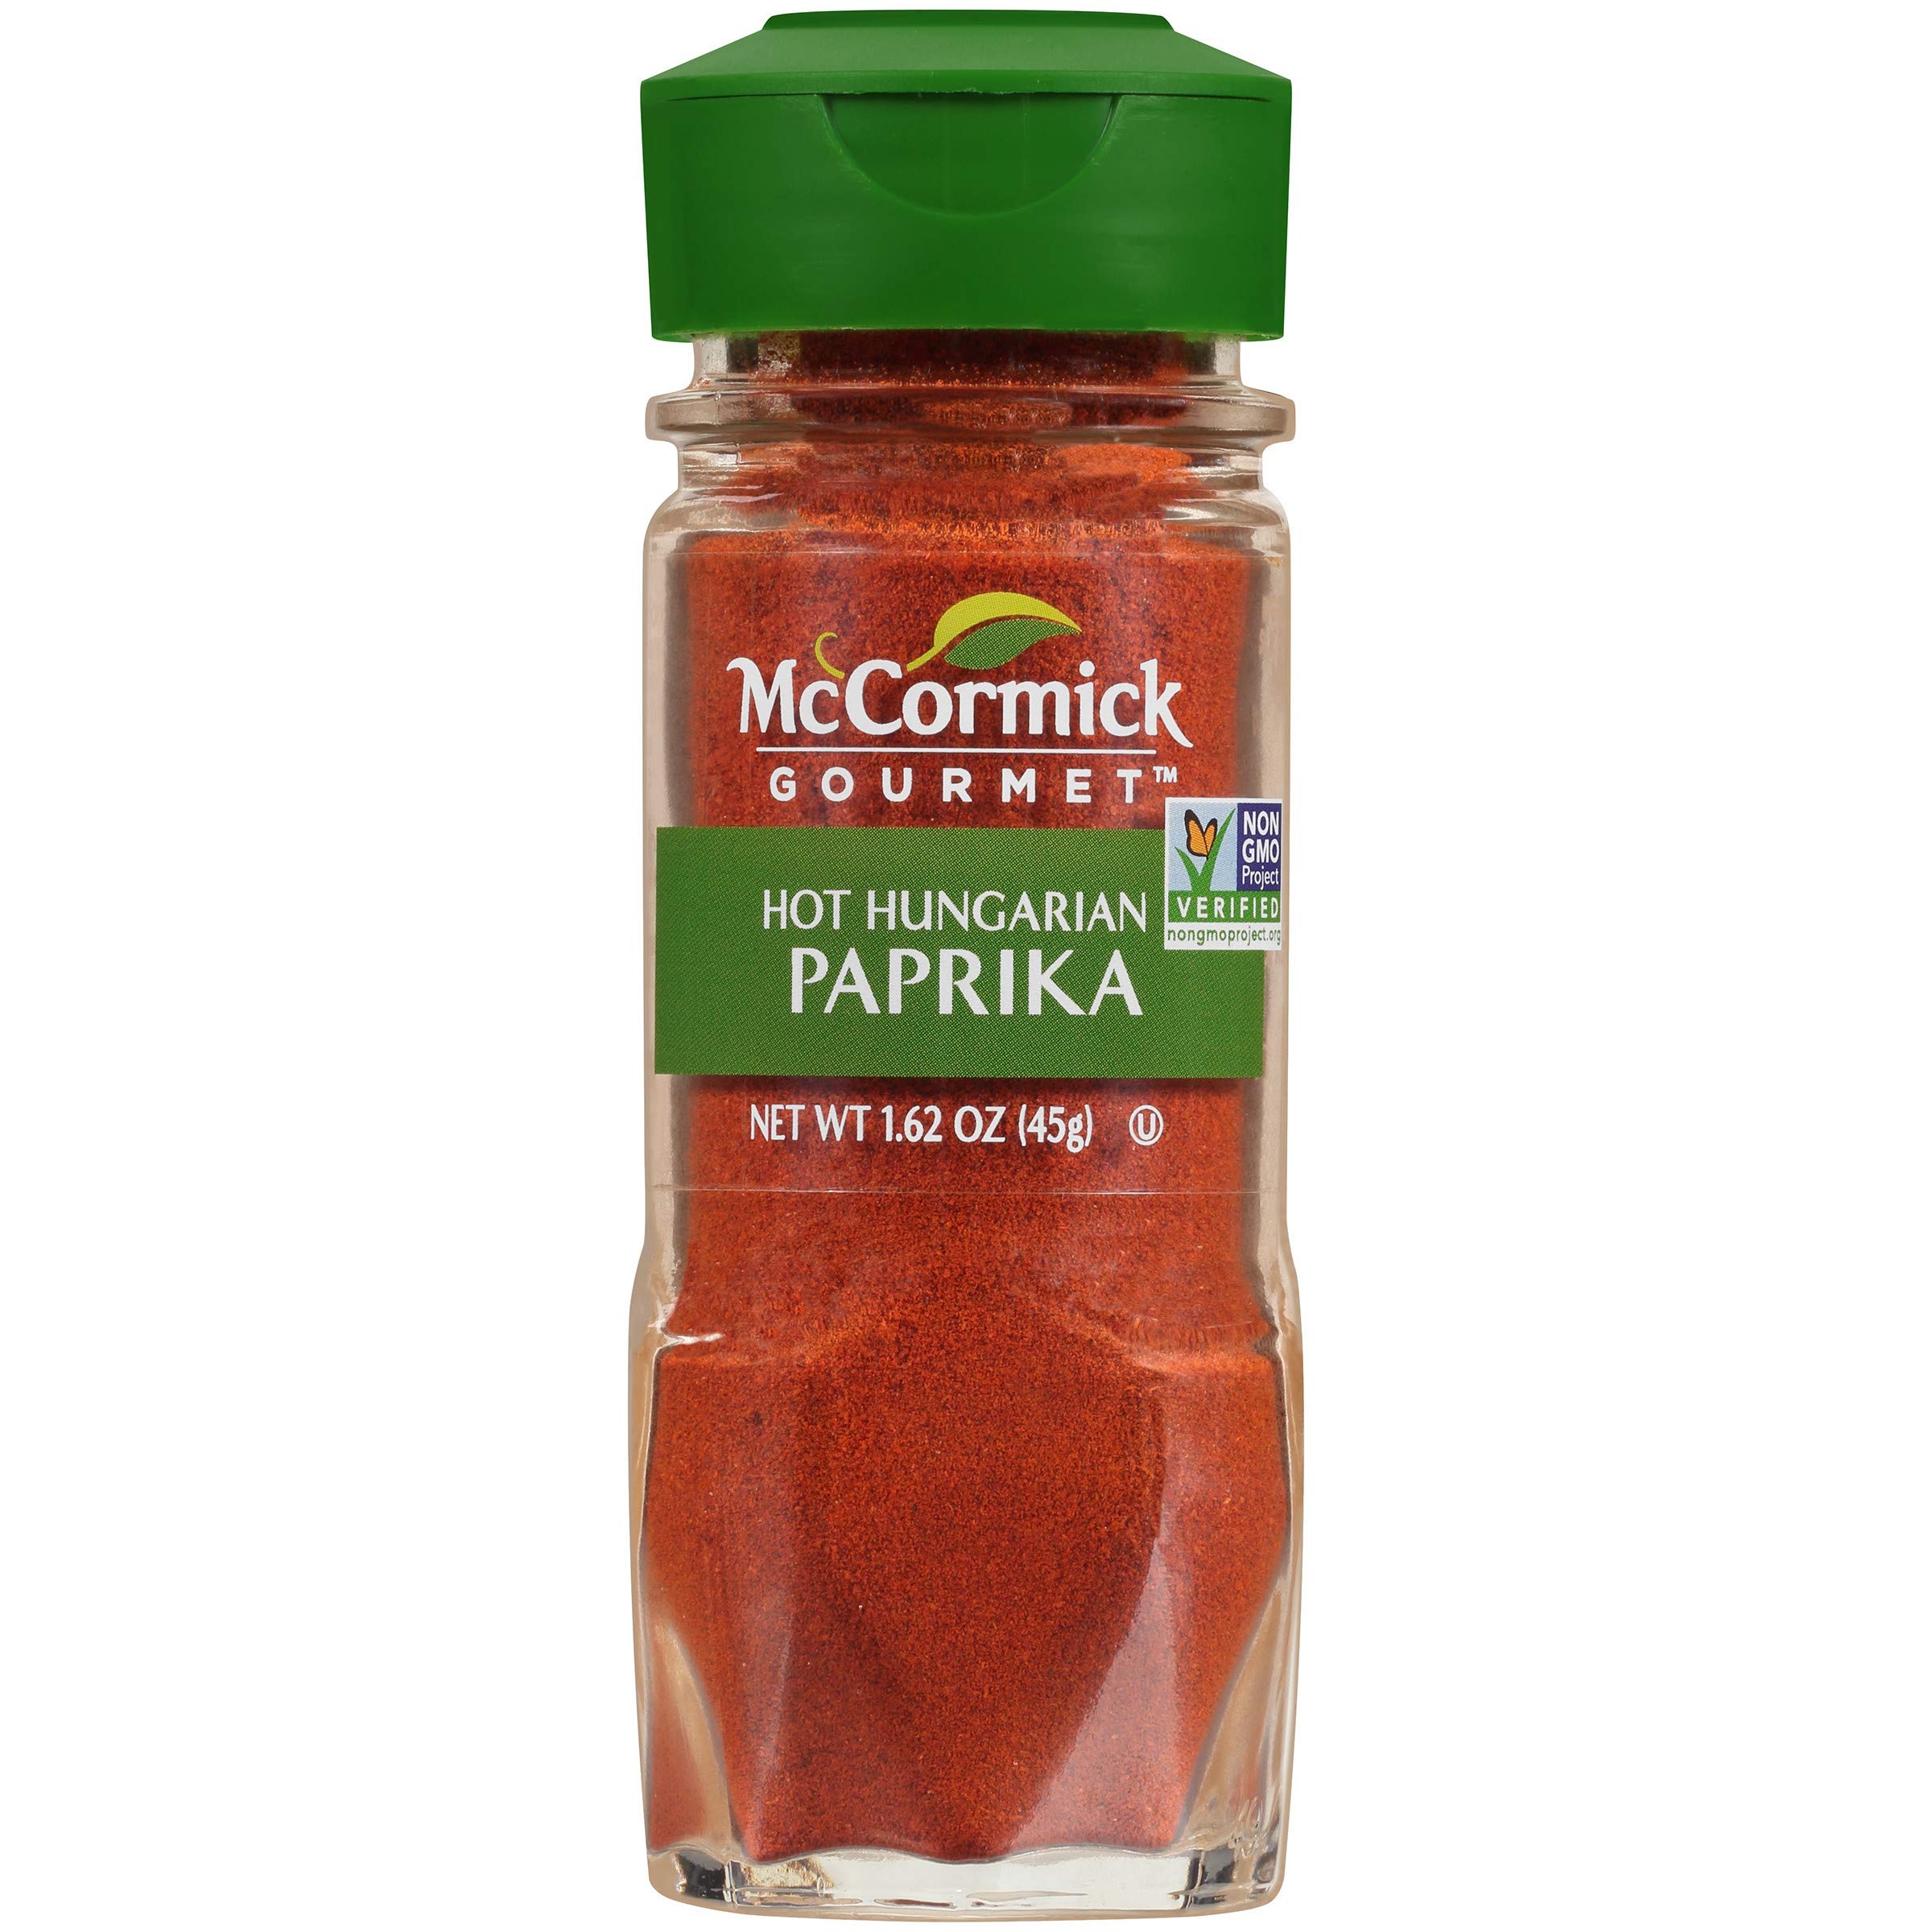
Item Name: McCormick Gourmet Hot Hungarian Paprika, 1.62 oz
Bullet Point 1: Sweet-pepper flavor with heat and vibrant color
Bullet Point 2: Sourced directly from Hungary for superior quality
Bullet Point 3: For Hungarian favorites like paprikash and goulash
Bullet Point 4: Seasoning for roast chicken or potatoes
Bullet Point 5: Use in spice rubs, chili and stews, and for adding the finishing garnish
Bullet Point 6: Non GMO
Value: 1.62
Unit: Ounce

Price: 8.49